Puyallup station

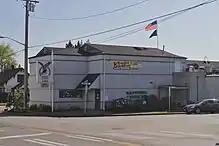
The Puyallup lodge of the Fraternal Order of Eagles, which was demolished for Puyallup station's parking garage

The need for expanded parking at Puyallup station led to formal proposals by the city and Sound Transit to build a parking garage for commuters. The garage was first considered in 2007 and approved the following year in the Sound Transit 2 ballot measure, as part of a station access project. In 2014, Sound Transit approved a preliminary plan to build a 420-stall parking garage on property owned by the Puyallup Fraternal Order of Eagles, located west of the station's platforms, along with potential pedestrian overpasses crossing 5th Avenue and the railroad tracks. The garage project was stalled in early 2016 by the discovery of unstable soil at the site and the Eagles chapter declining to negotiate a land sale.